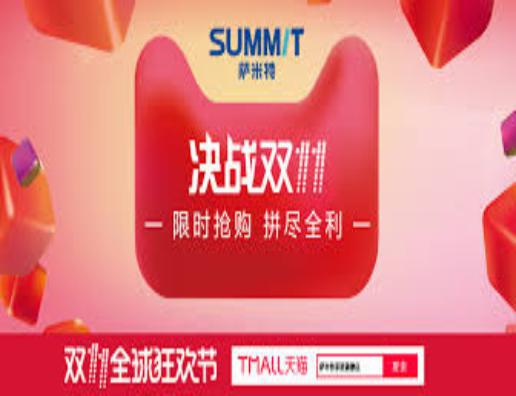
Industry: Others